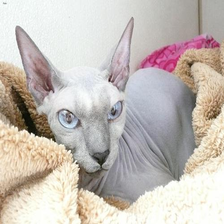
Species: cat
Breed: Sphynx